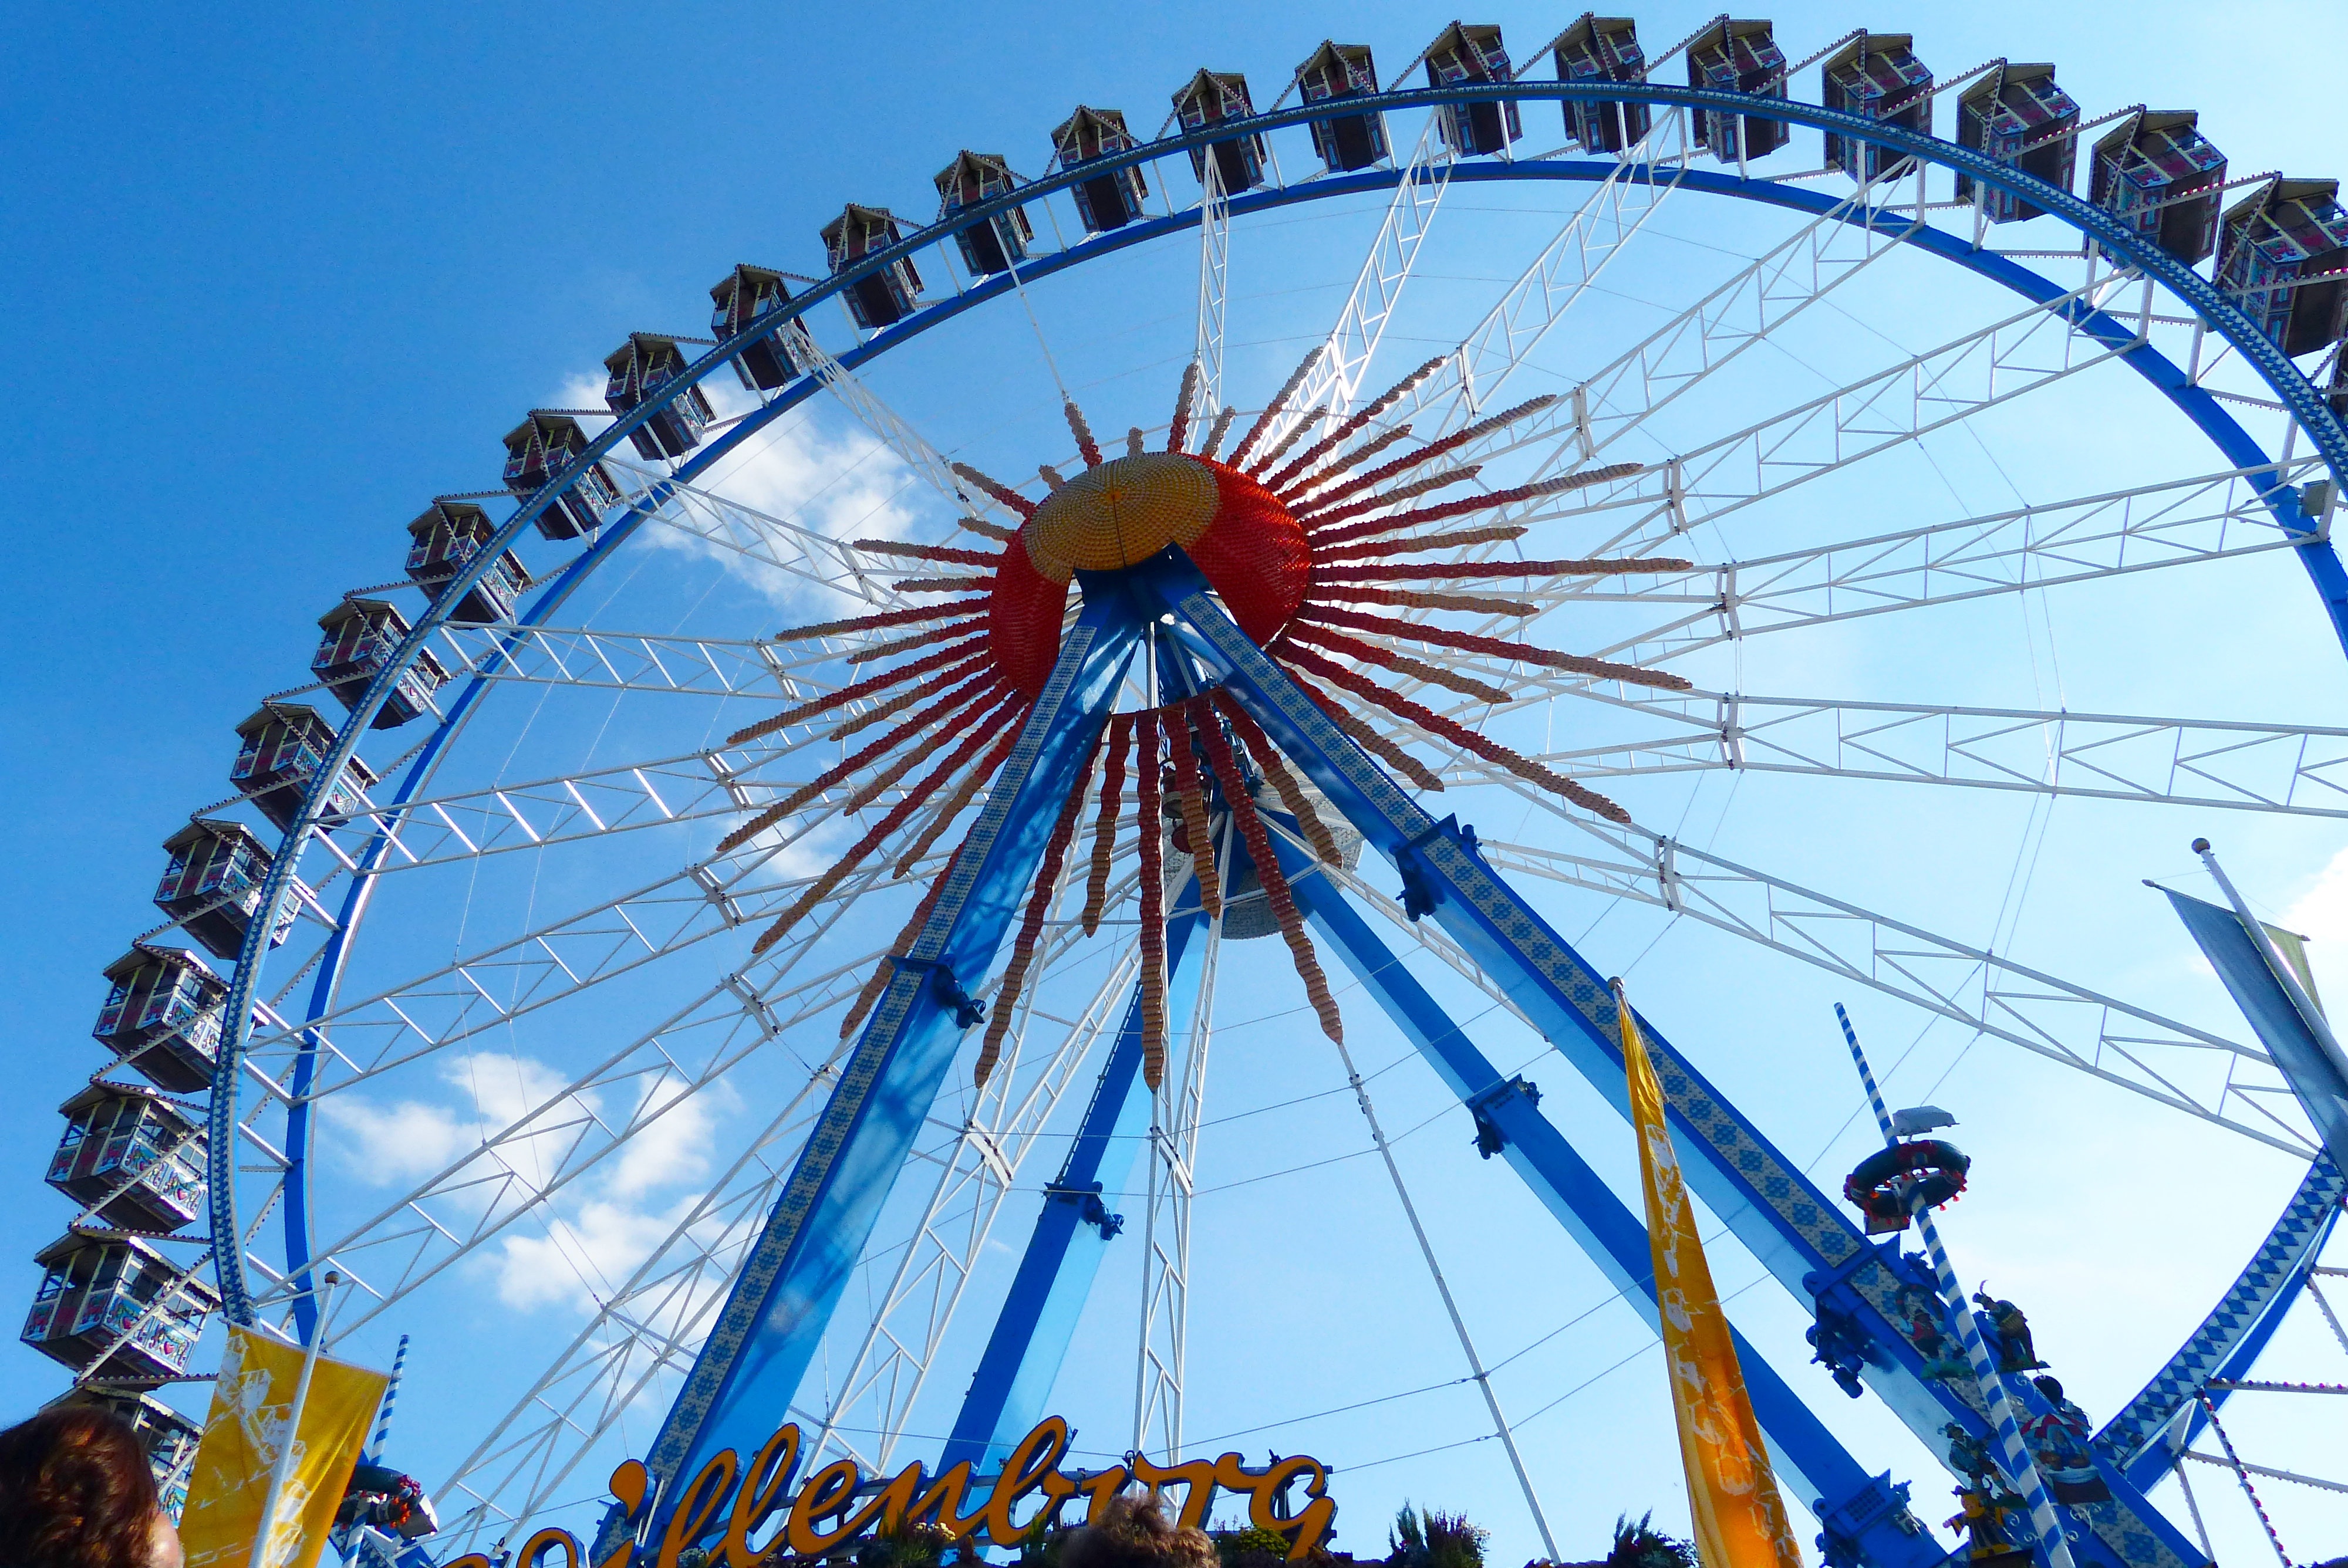
sunshine, recreation, ferris wheel, amusement park, park, leisure, graphic, bavaria, tourist attraction, fair, entertainment, munich, oktoberfest, folk festival, customs, upper bavaria, leather pants, autumn weather, maypole, pointed bummel, dachshund perspective, white blue sky, amusement ride, outdoor recreation